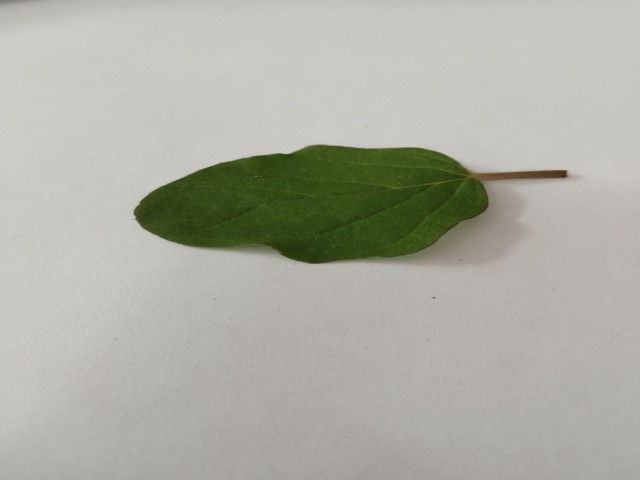
Plant: punarnava